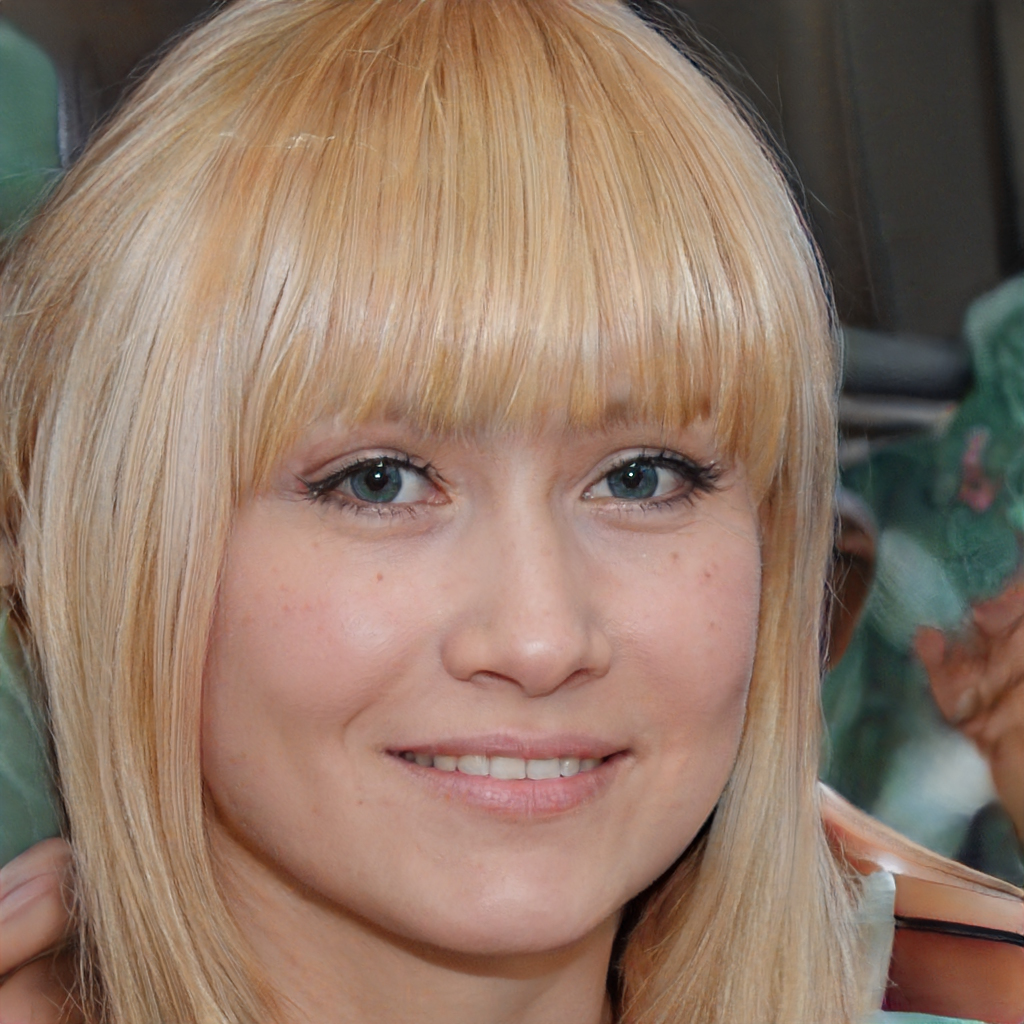
Label: Colored